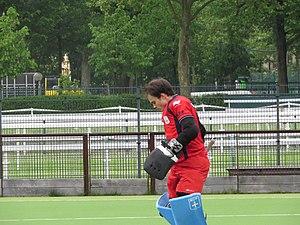
Finale du championnat de France masculin de hockey sur gazon 2014-2015 sur le terrain du PJB Victoire du Racing 3-1
Le championnat de France de hockey sur gazon 2015-2016 est la 109ᵉ édition de ce championnat « Élite » qui constitue le plus haut échelon de compétition masculine de hockey sur gazon en France.